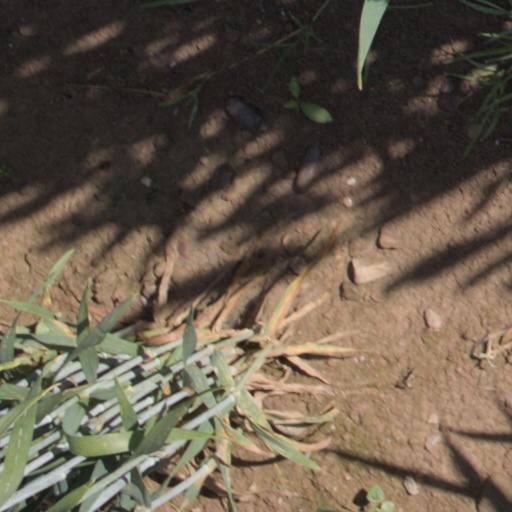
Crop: wheat